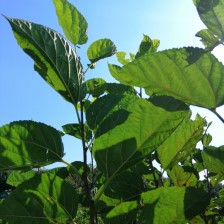
Variety: BlackOodTurkey